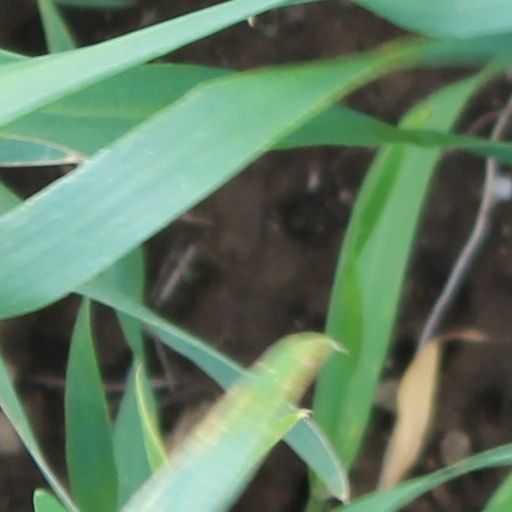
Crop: wheat